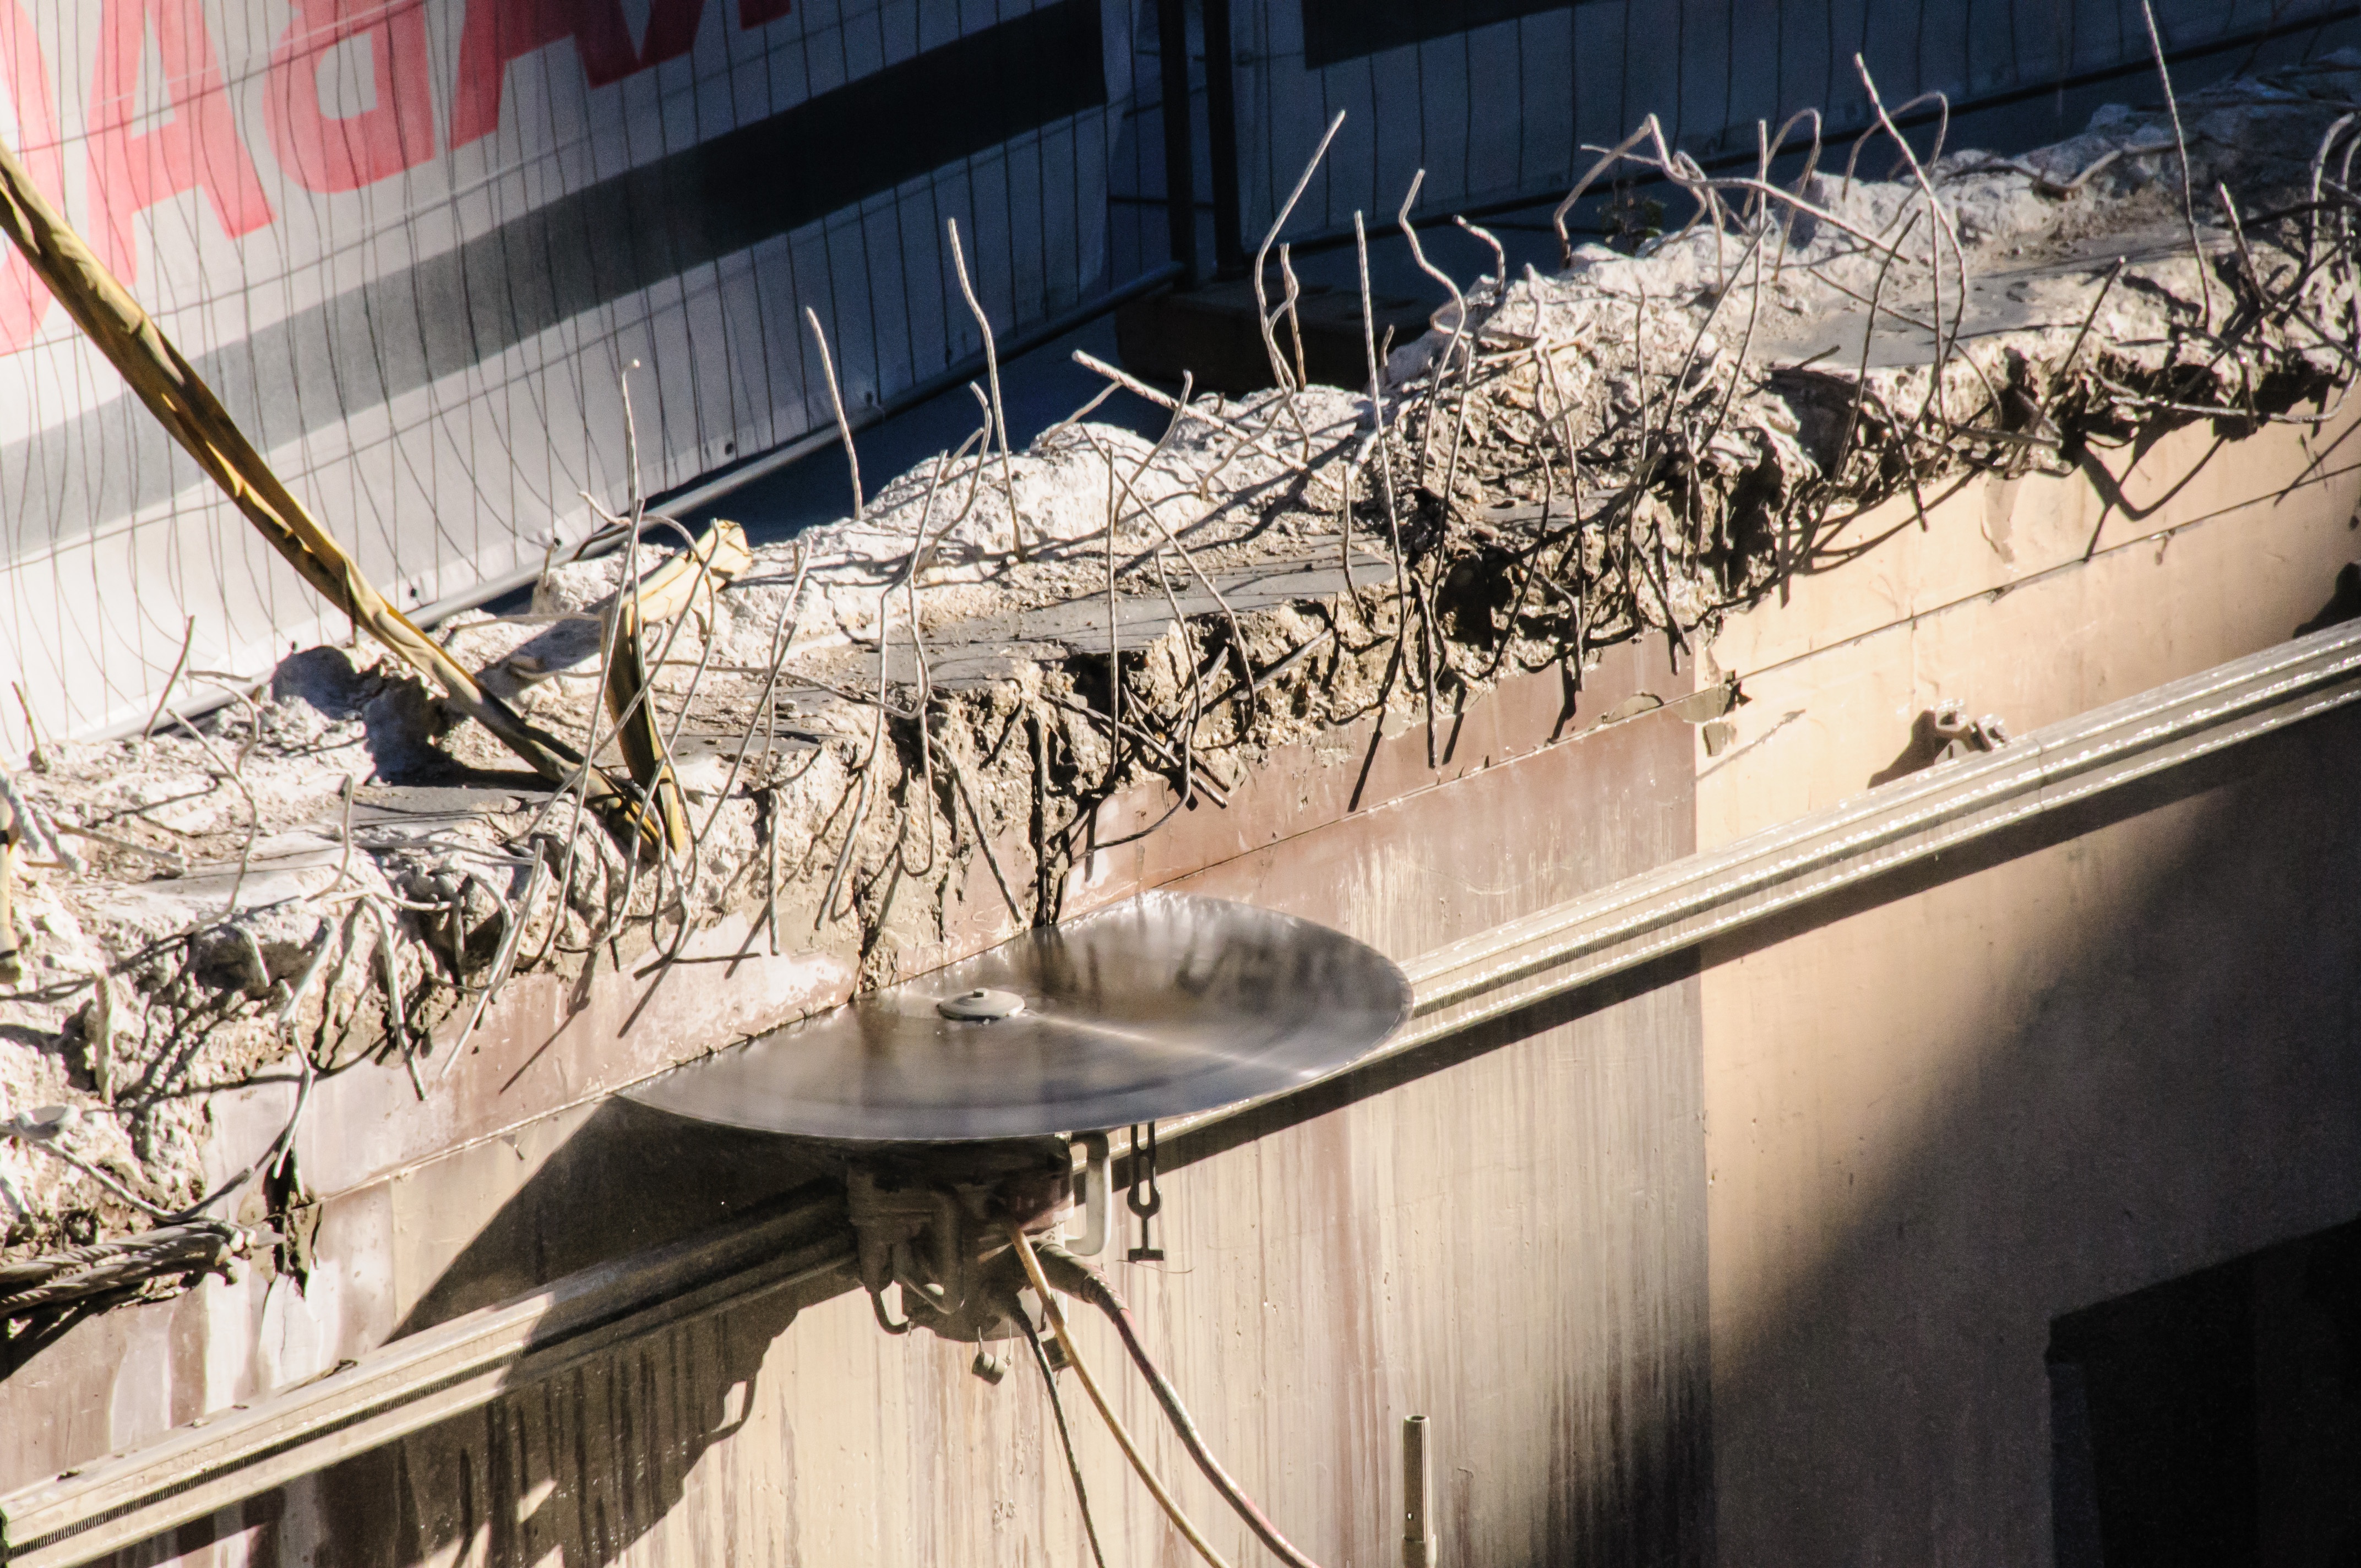
winter, wall, reflection, vehicle, saw, cut, site, demolition, reinforced concrete, circular saw, concrete saw